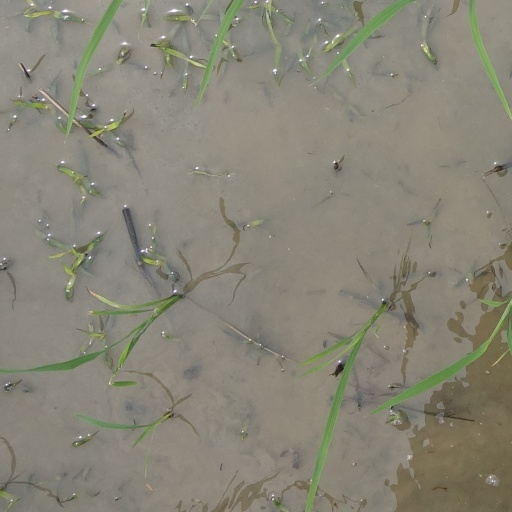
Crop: rice